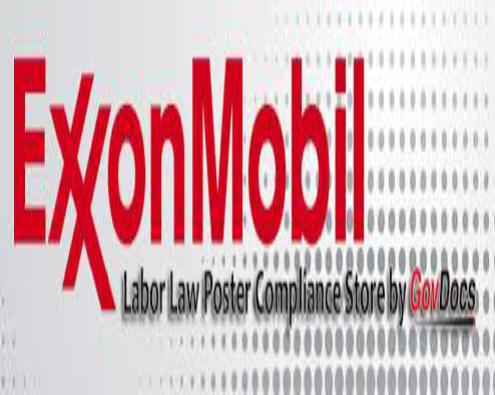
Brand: ExxonMobil
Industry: Transportation